P.D. Burton House

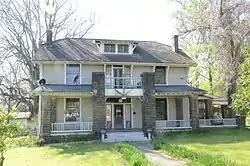

The P. D. Burton House is a historic house at 305 Chestnut Street in Lewisville, Arkansas. The two-story wood-frame house, built in 1916 for Percy Duffield Burtun, is an excellent local example of American Craftsman architecture. Its features include a jerkinhead roof with exposed rafter ends, and a porch supported by large brick piers and large brackets.